Rhythm of Love (Kylie Minogue album)

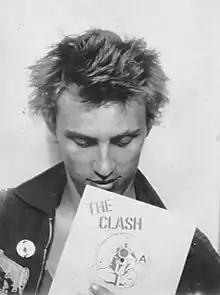
English artist Nick Egan ("pictured in 2009") designed the album cover and directed the music video for "Step Back in Time".

The album's artwork was photographed by Austrian photographer Markus Morianz; it shows Minogue wearing a white, bare-midriff blouse and raising her hands behind her head. Christian Guiltenane of "Classic Pop" said the seductive pose offers "a freer—and, it was implied— more sexually liberated" nature than her earlier image. Writing for "Idolator", Robbie Daw commented that the cover "[takes] a drastic turn for the sexy." English artist Nick Egan, who previously art-directed sleeves for Duran Duran and INXS, handled the design for "Rhythm of Love" with designer Eric Roinestad. The photograph session for "Rhythm of Love" took place within Los Angeles in October 1990; Minogue wore a small, cropped leotard with chains and a white, feather costume while standing in a desert. Minogue donated the bikini costume with boots worn in the photoshoot, which was designed by Azzedine Alaïa, to the Cultural Gifts Program of the Arts Centre Melbourne in 2004. A month before the album's UK release, photographs from the session were featured in a six-page spread for "Smash Hits", in which Minogue said of her "dramatic" new image, "I've grown up. I'm more womanly!... I think the outrageous me has been kinda subdued for a long time and now it's coming out!"